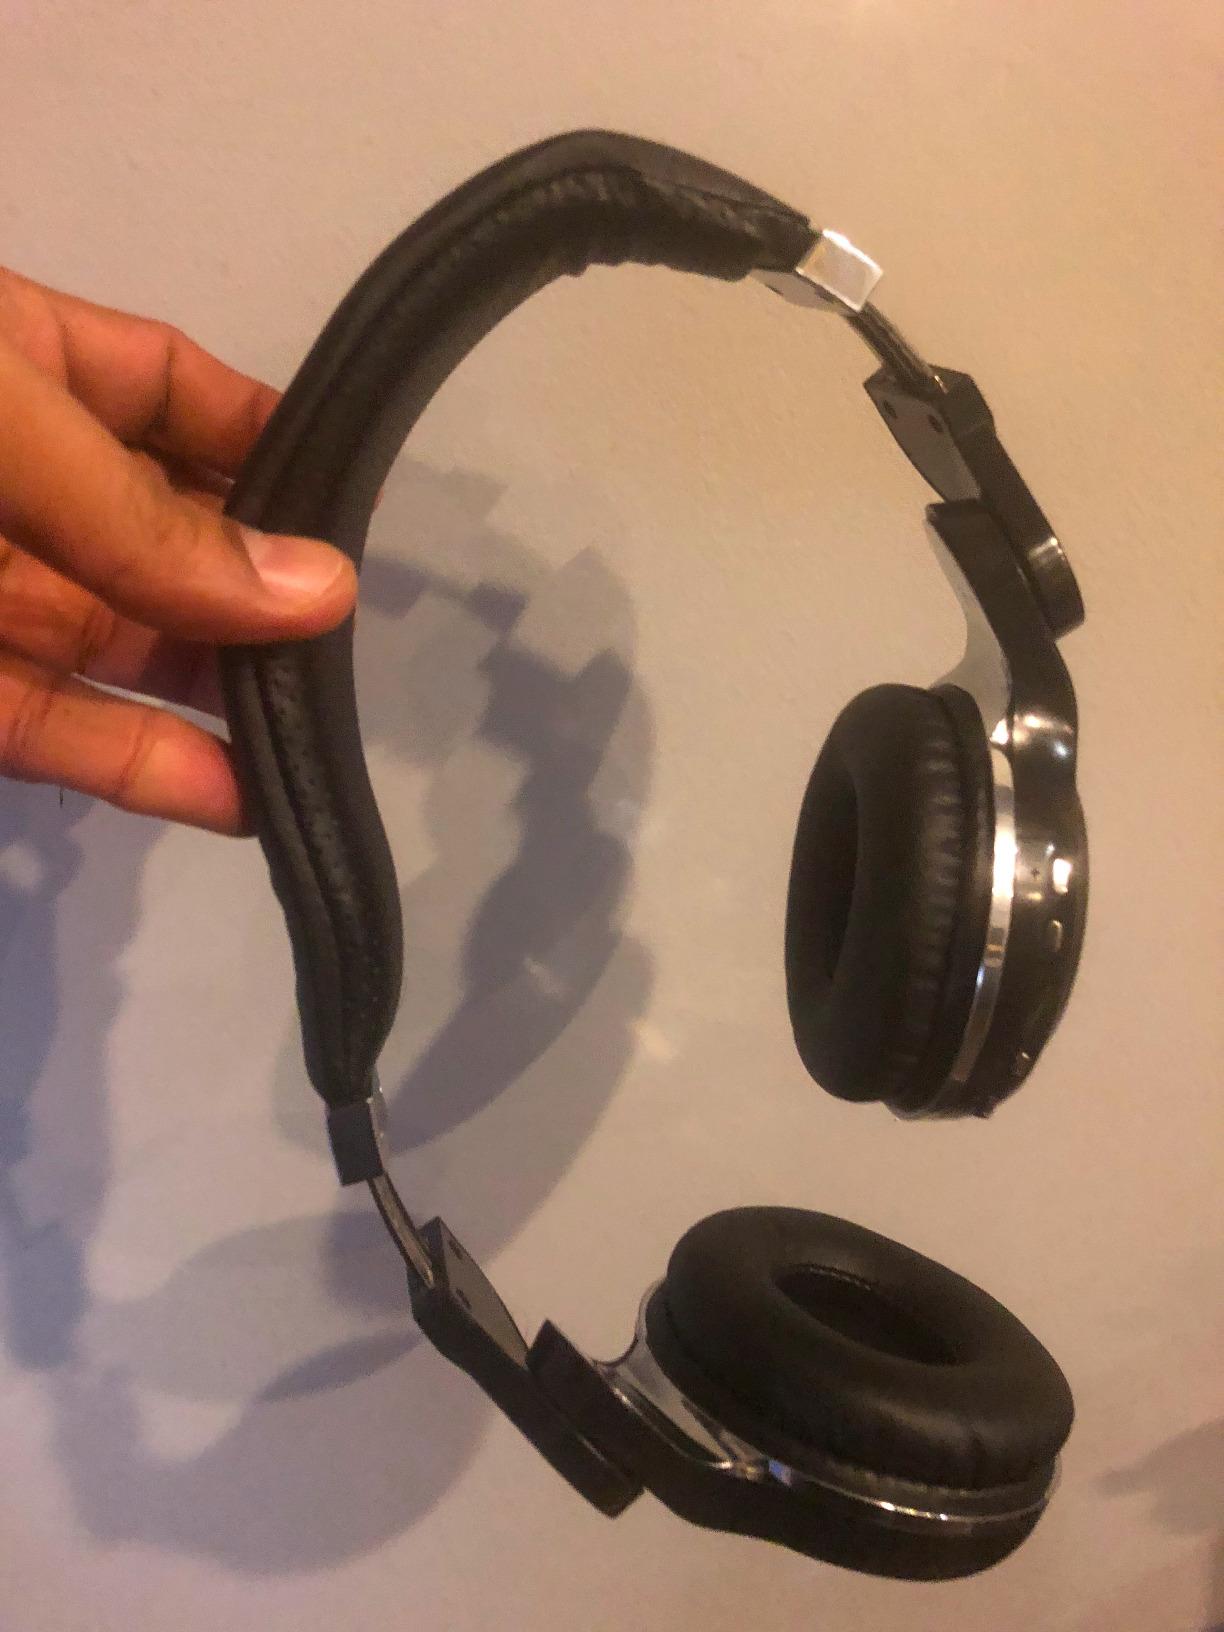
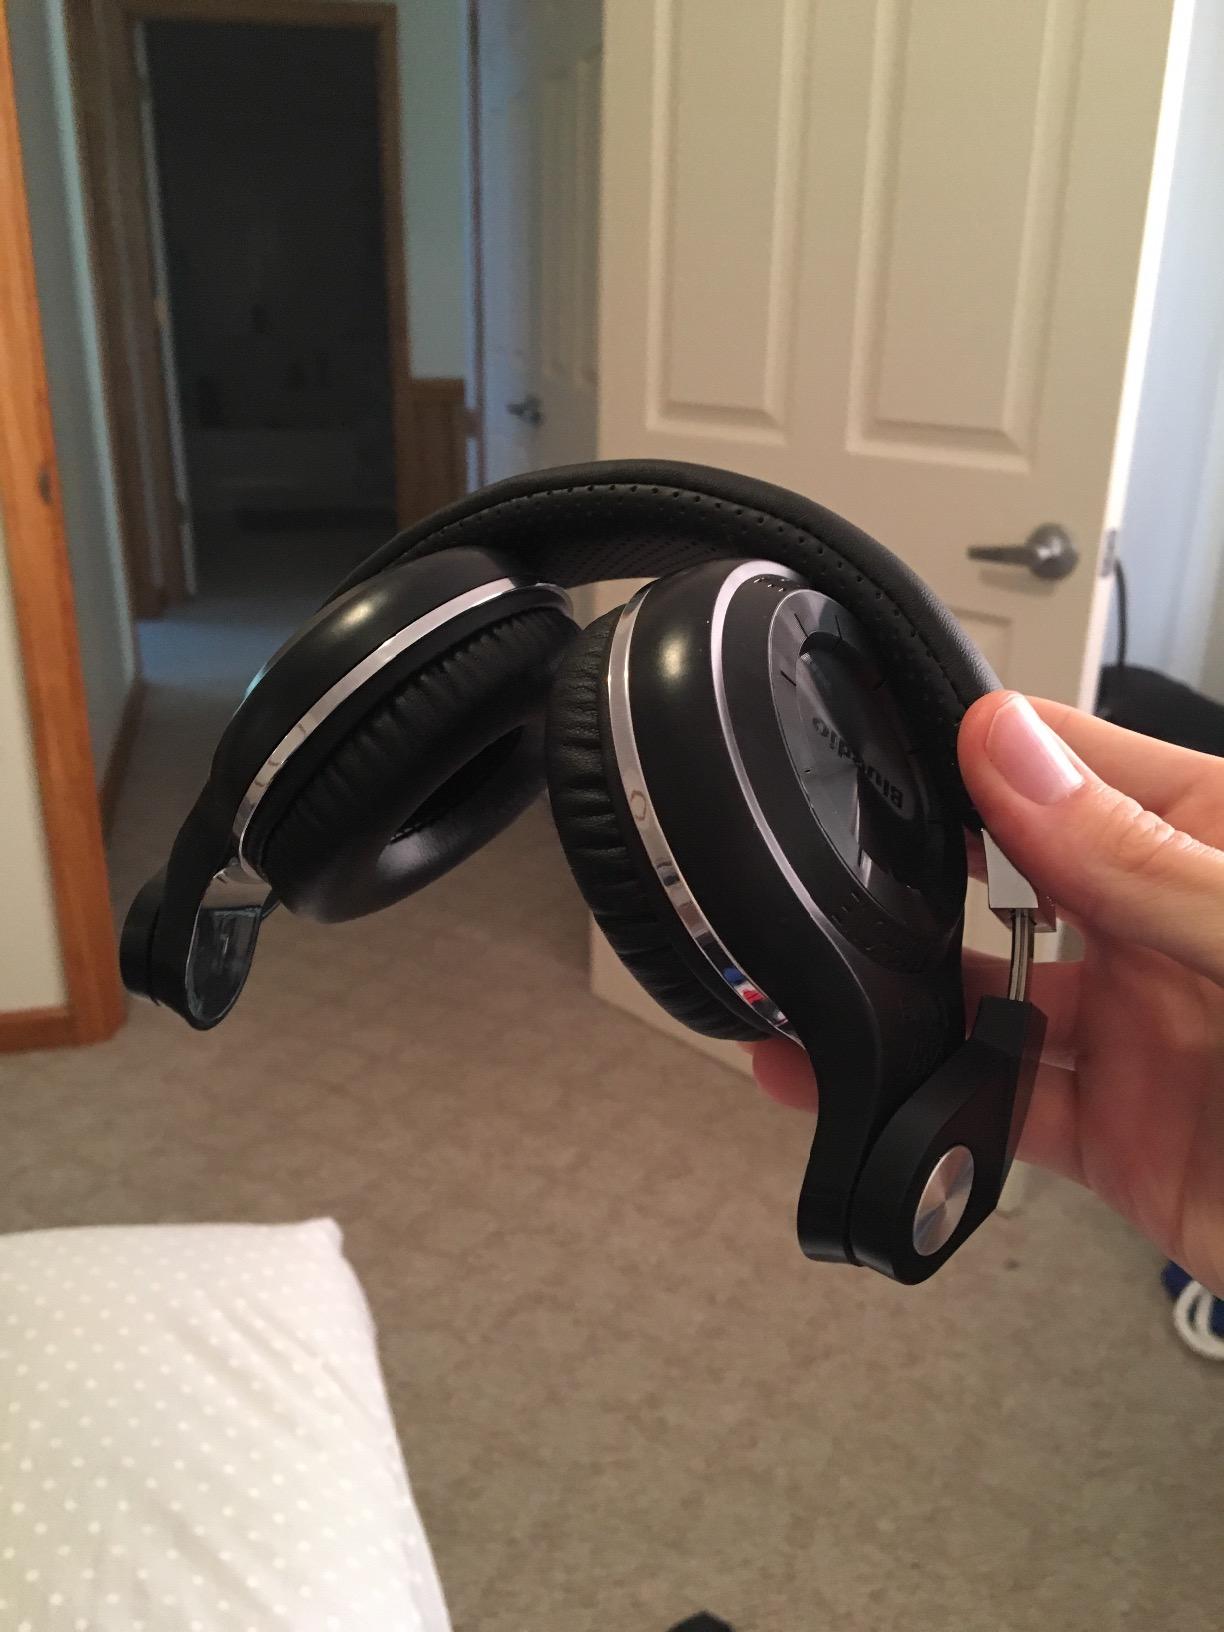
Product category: headphones
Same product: no